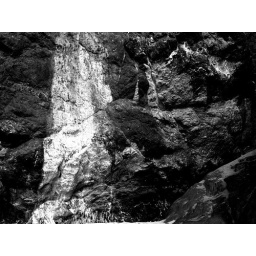
The same jet black rock and bleached algae as in an earlier photo. This rock has personality!